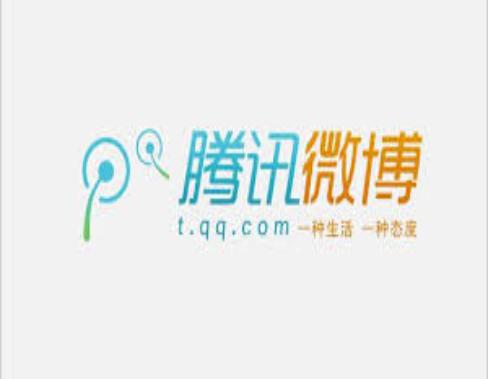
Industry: Leisure